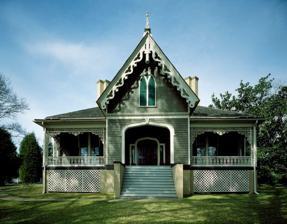
Building: Manship House (Jackson, Mississippi)
Country: United States of America
Year built: 1857
Historic house in Mississippi, United States United States historic place Manship House U.S. National Register of Historic Places Mississippi Landmark Front Facade Show map of Mississippi Show map of the United States Location 412 East Fortification Street Jackson, Mississippi Coordinates 32°18′45″N 90°10′53″W / 32.31250°N 90.18139°W / 32.31250; -90.18139 Area 4 acres (1.6 ha) Built 1857 Architectural style Gothic Revival NRHP reference No. 72000693 USMS No. 049-JAC-0951-NR-ML Significant dates Added to NRHP October 18, 1972 Designated USMS January 15, 1986 The Manship House is a historic residence in Jackson, Mississippi . It was added to the National Register of Historic Places in 1972, and was designated a Mississippi Landmark in 1986. History In 1836, Charles Henry Manship moved from Maryland to Jackson, Mississippi, where he became a prominent businessman, civic leader, and mayor during the American Civil War . By 1838, Manship had married Adeline Daley, daughter of David Daley, who was contractor for the Mississippi State Capitol during its construction in the 1830s. Description Completed in 1857, the Manship House served as the family home of Charles Manship, his wife, and their fifteen children. The house was constructed as a one-story, wood-frame structure in "Gothic Revival" architectural style on a four acre lot. The interior of the house consisted of a main block with a central hallway, flanked by two rooms on each side. An ell incorporated a dining room and sitting room. Three chimneys projected from the hipped roof, and ceilings in all rooms extended to 16 feet (4.9 m). The west elevation included a 50 ft (15 m) porch, with an enclosed central bay. The Manship House in Recent Years [photo taken in 2019] In 1937, the Manship House was the site of the last reunion of Confederate veterans in Mississippi. The house was occupied continuously by members of the Manship family from 1857 until 1975, when it was acquired by the state of Mississippi to serve as a museum. Museum Room at Manship House Between 1976 and 1980, renovation and restoration work on the Manship House was administered by the Mississippi Department of Archives and History . The building was restored to represent a middle-class southern home, as it might have appeared in 1888. As of February 2015, the Manship House Museum was closed while undergoing additional restoration and repairs of the building's foundation. References